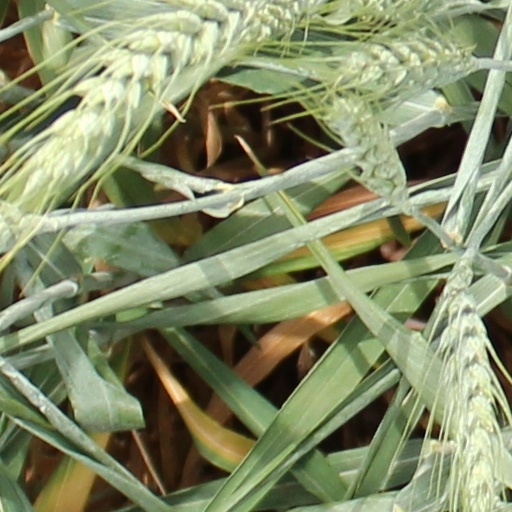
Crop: wheat